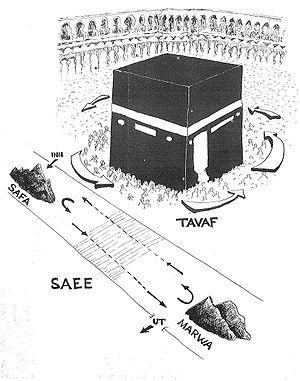
Safâ et Marwah sont deux rochers d'environ 17 pas, selon le récit d'Ibn Battuta, situées près de la Kaaba au sein de la Masjid al-Haram de La Mecque, Marwah se trouvant à 100 mètres de la Ka'ba. Parcourir sept fois le trajet entre ces deux points est l'un des rituels obligatoires du pèlerinage mecquois après le ṭawâf, la circumambulation.
La circumambulation consiste à tourner autour d'un symbole ou à l'intérieur de celui-ci. C'est un rite que l'on retrouve dans de nombreuses religions et croyances.